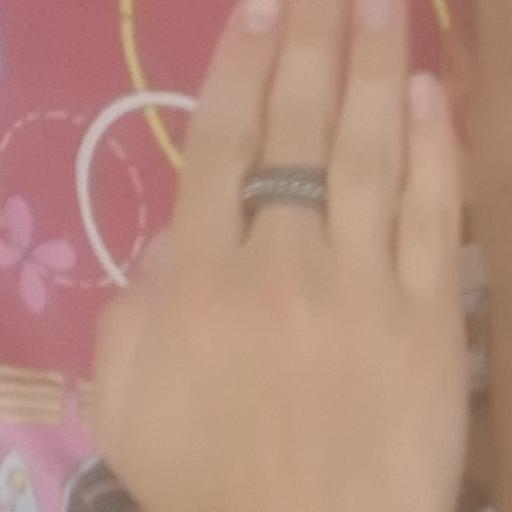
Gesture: stop_inverted